Kim Eun-jung (curler)

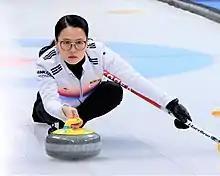
Kim Eun-jung in 2022

Kim Eun-jung (born November 29, 1990), nicknamed "Annie", is a South Korean curler from Uiseong. She currently skips her own team on the World Curling Tour. Kim skipped the national team from 2016 to 2018 and represented Korea on home ice at the 2018 Winter Olympics, where her team won a silver medal.